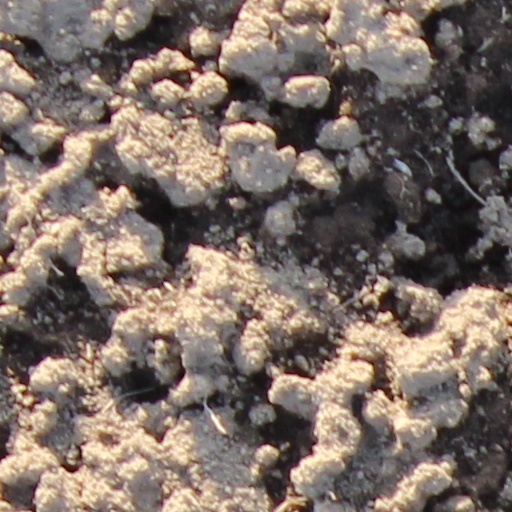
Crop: wheat